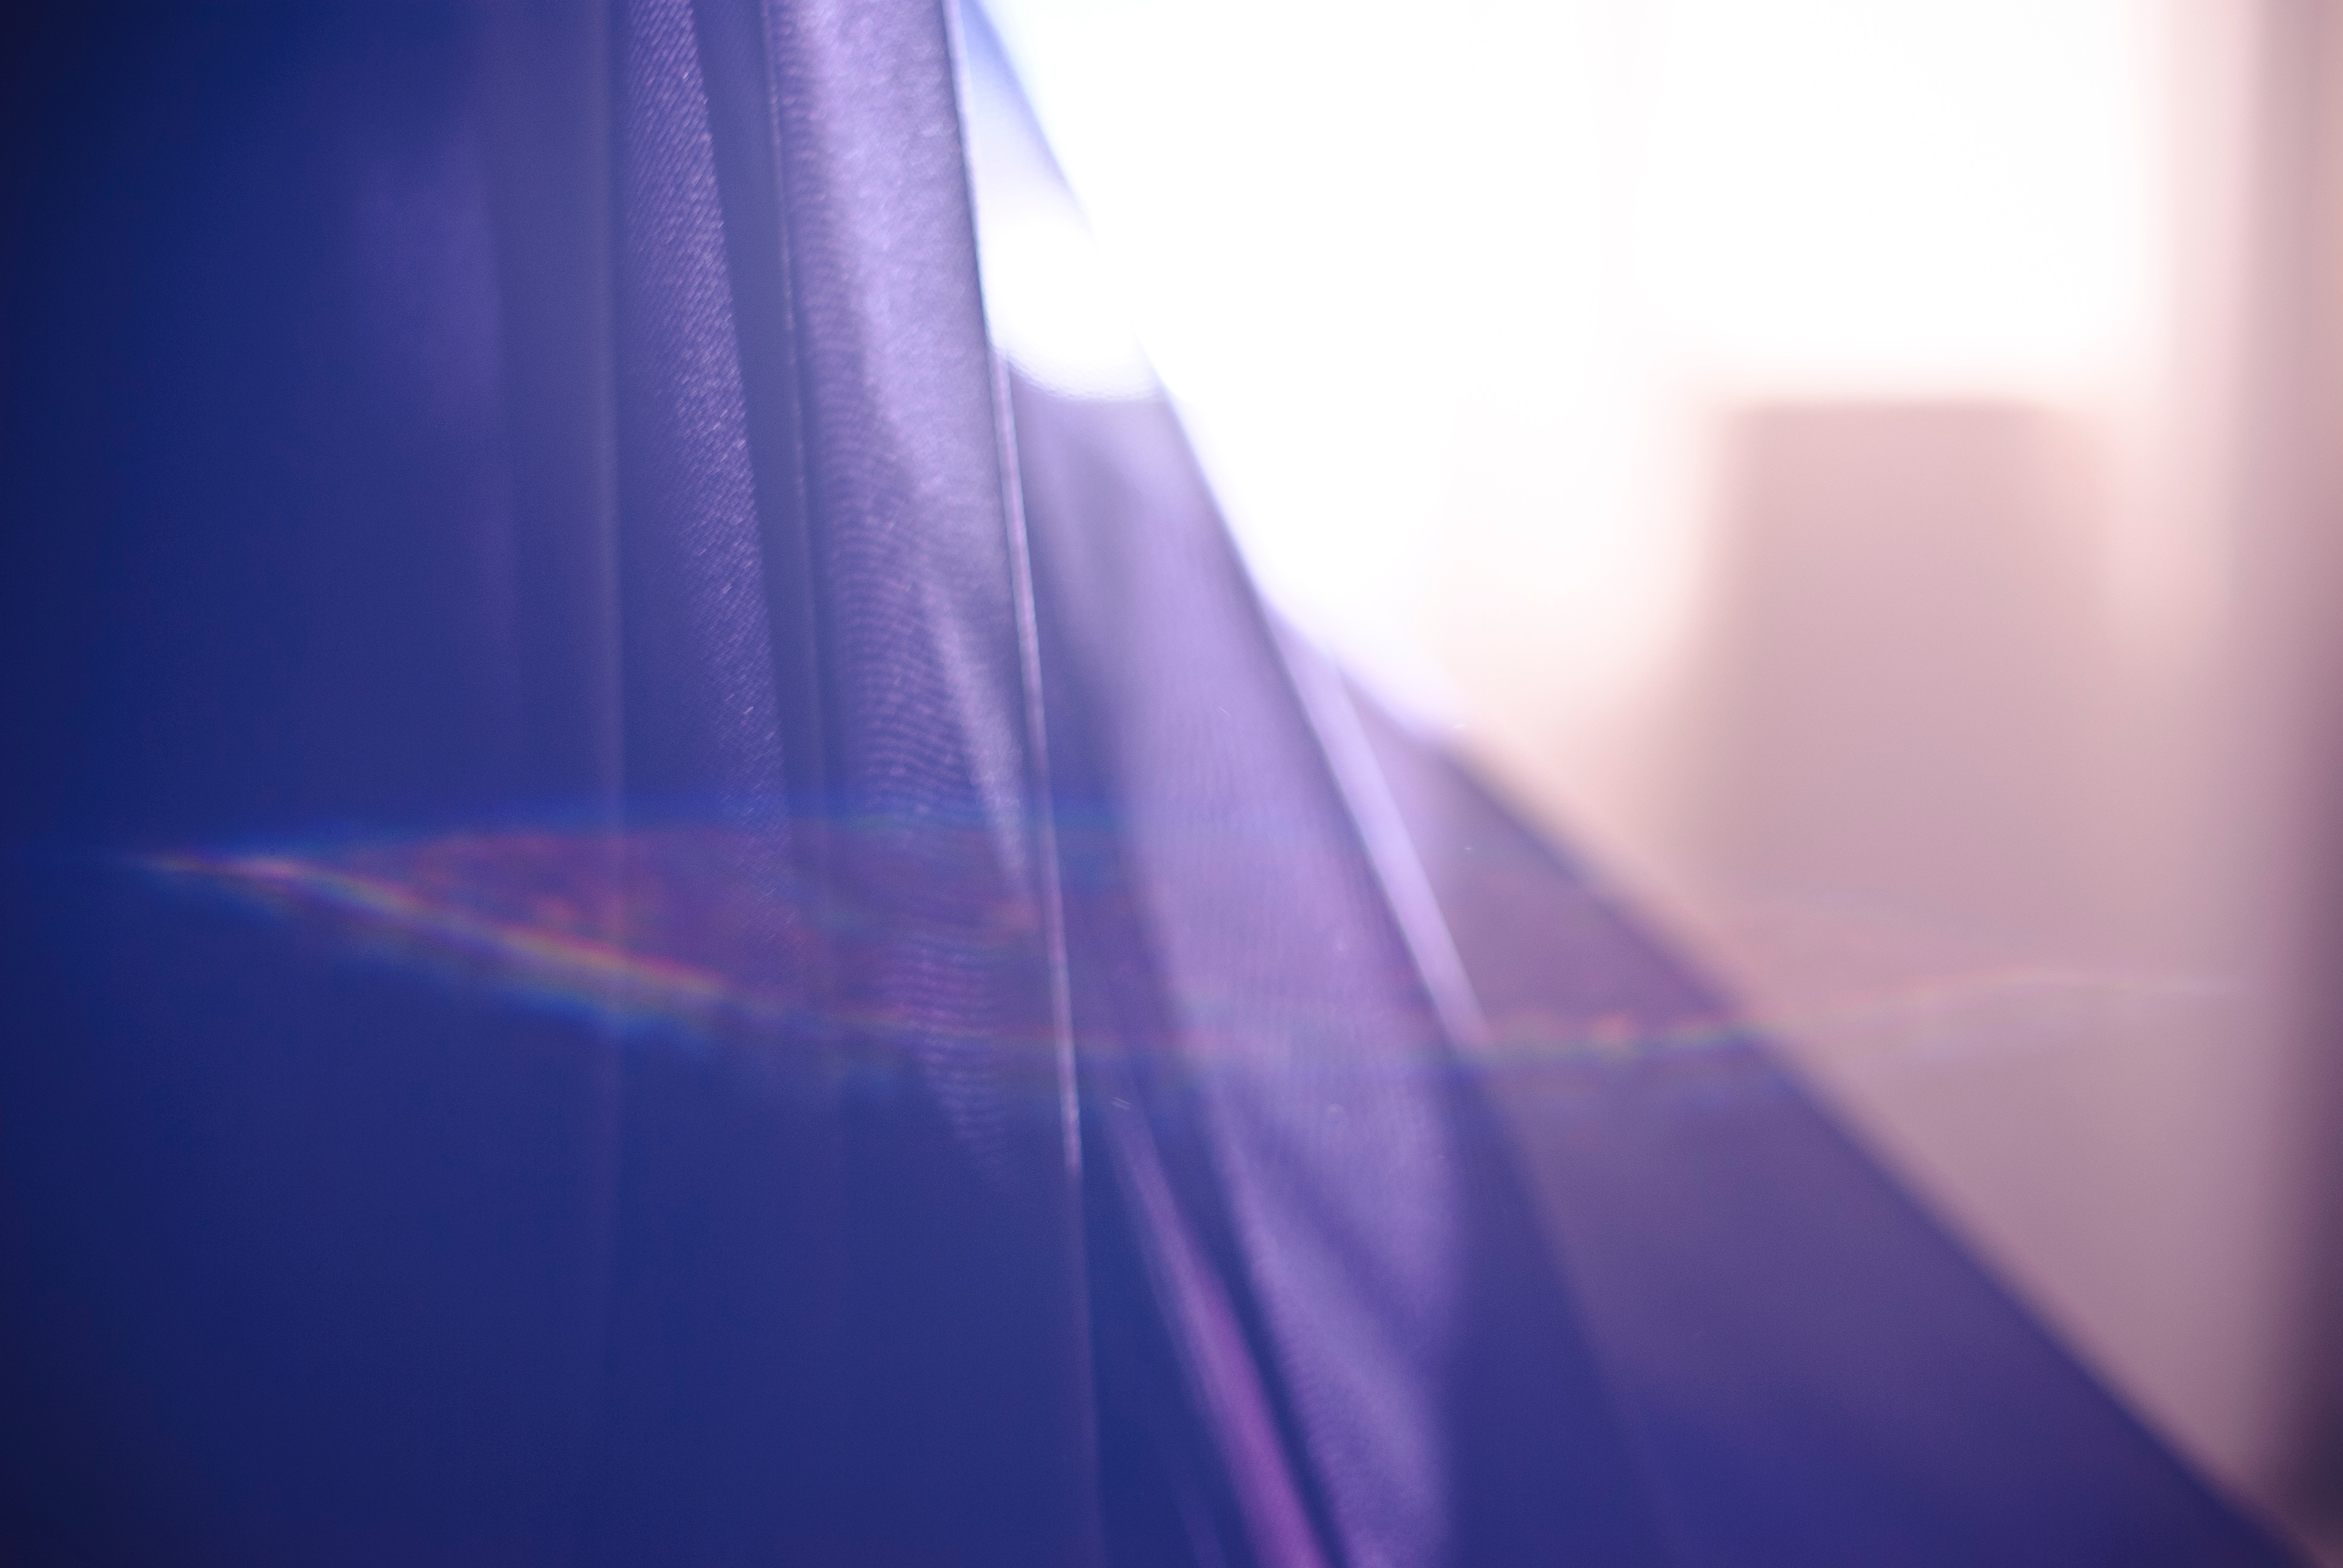
light, photography, sunlight, purple, color, darkness, blue, shape, veil